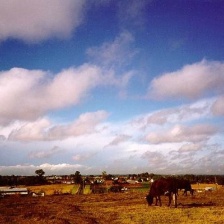
Cloud type: Stratus